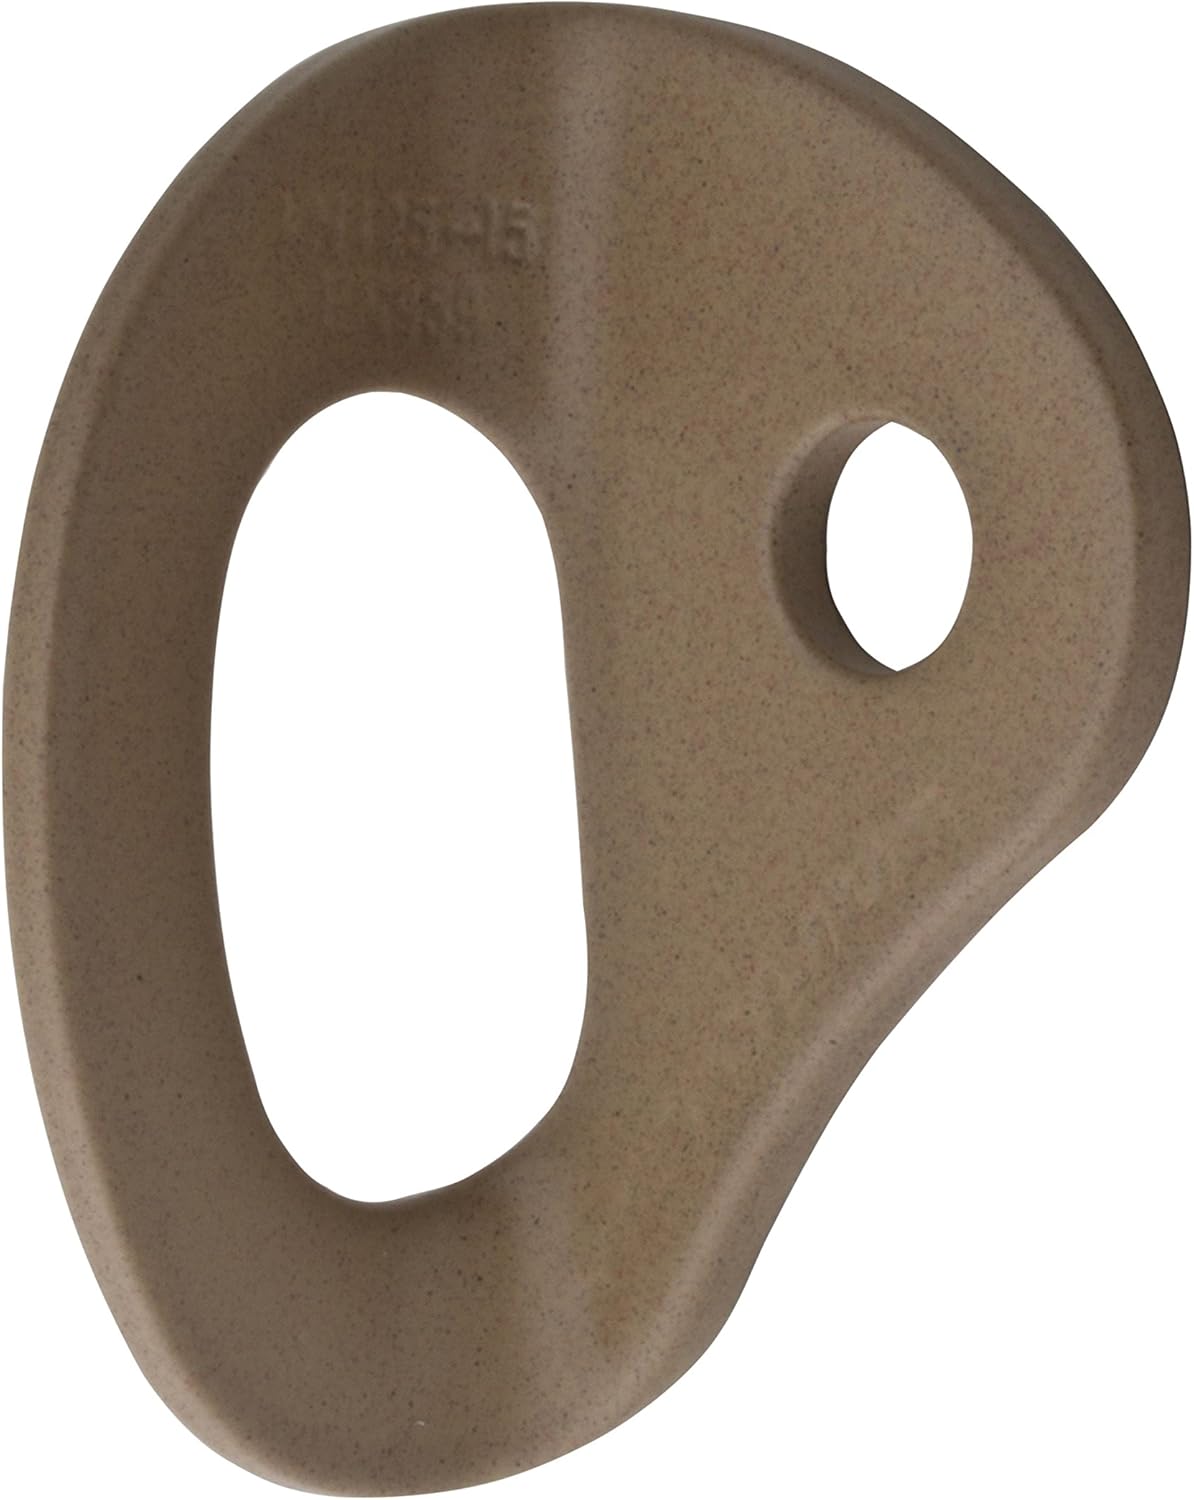
Metolius Enviro Bolt Hanger
Category: Sports & Outdoors
FEATURES of the Metolius Enviro Bolt Hanger Powder-coated version of the S. S. Hanger to blend in with the rock Meets CE/UIAA standards Not for use in marine environments
Features: Powder-coated version of the S. S. Hanger to blend in with the rock | Meets CE/UIAA standards | Not for use in marine environments